Christmas in Mexico

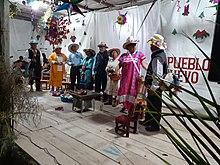
A pastorela in San Juan Achiutla, Oaxaca

Traditional figures are made from ceramic or plaster. One of the more traditional areas that produce ceramic figures for nativity scenes is the Guadalajara area, especially the towns of Tonalá and Tlaquepaque. From late November into December, the Tonalá market has dozens of stalls that sell nothing but supplies for nativity scenes. In addition to the more usual figures, Mexican nativity scenes have a number of several unique ones. These include native Mexican plants and animals such as nopal cacti and turkeys, women making tortillas, fish in a river (a reference to a popular Mexican carol), a crowing rooster (a reference to Christmas Eve), and even images of Lucifer to hide in the shadows (a reference to the pastorelas).